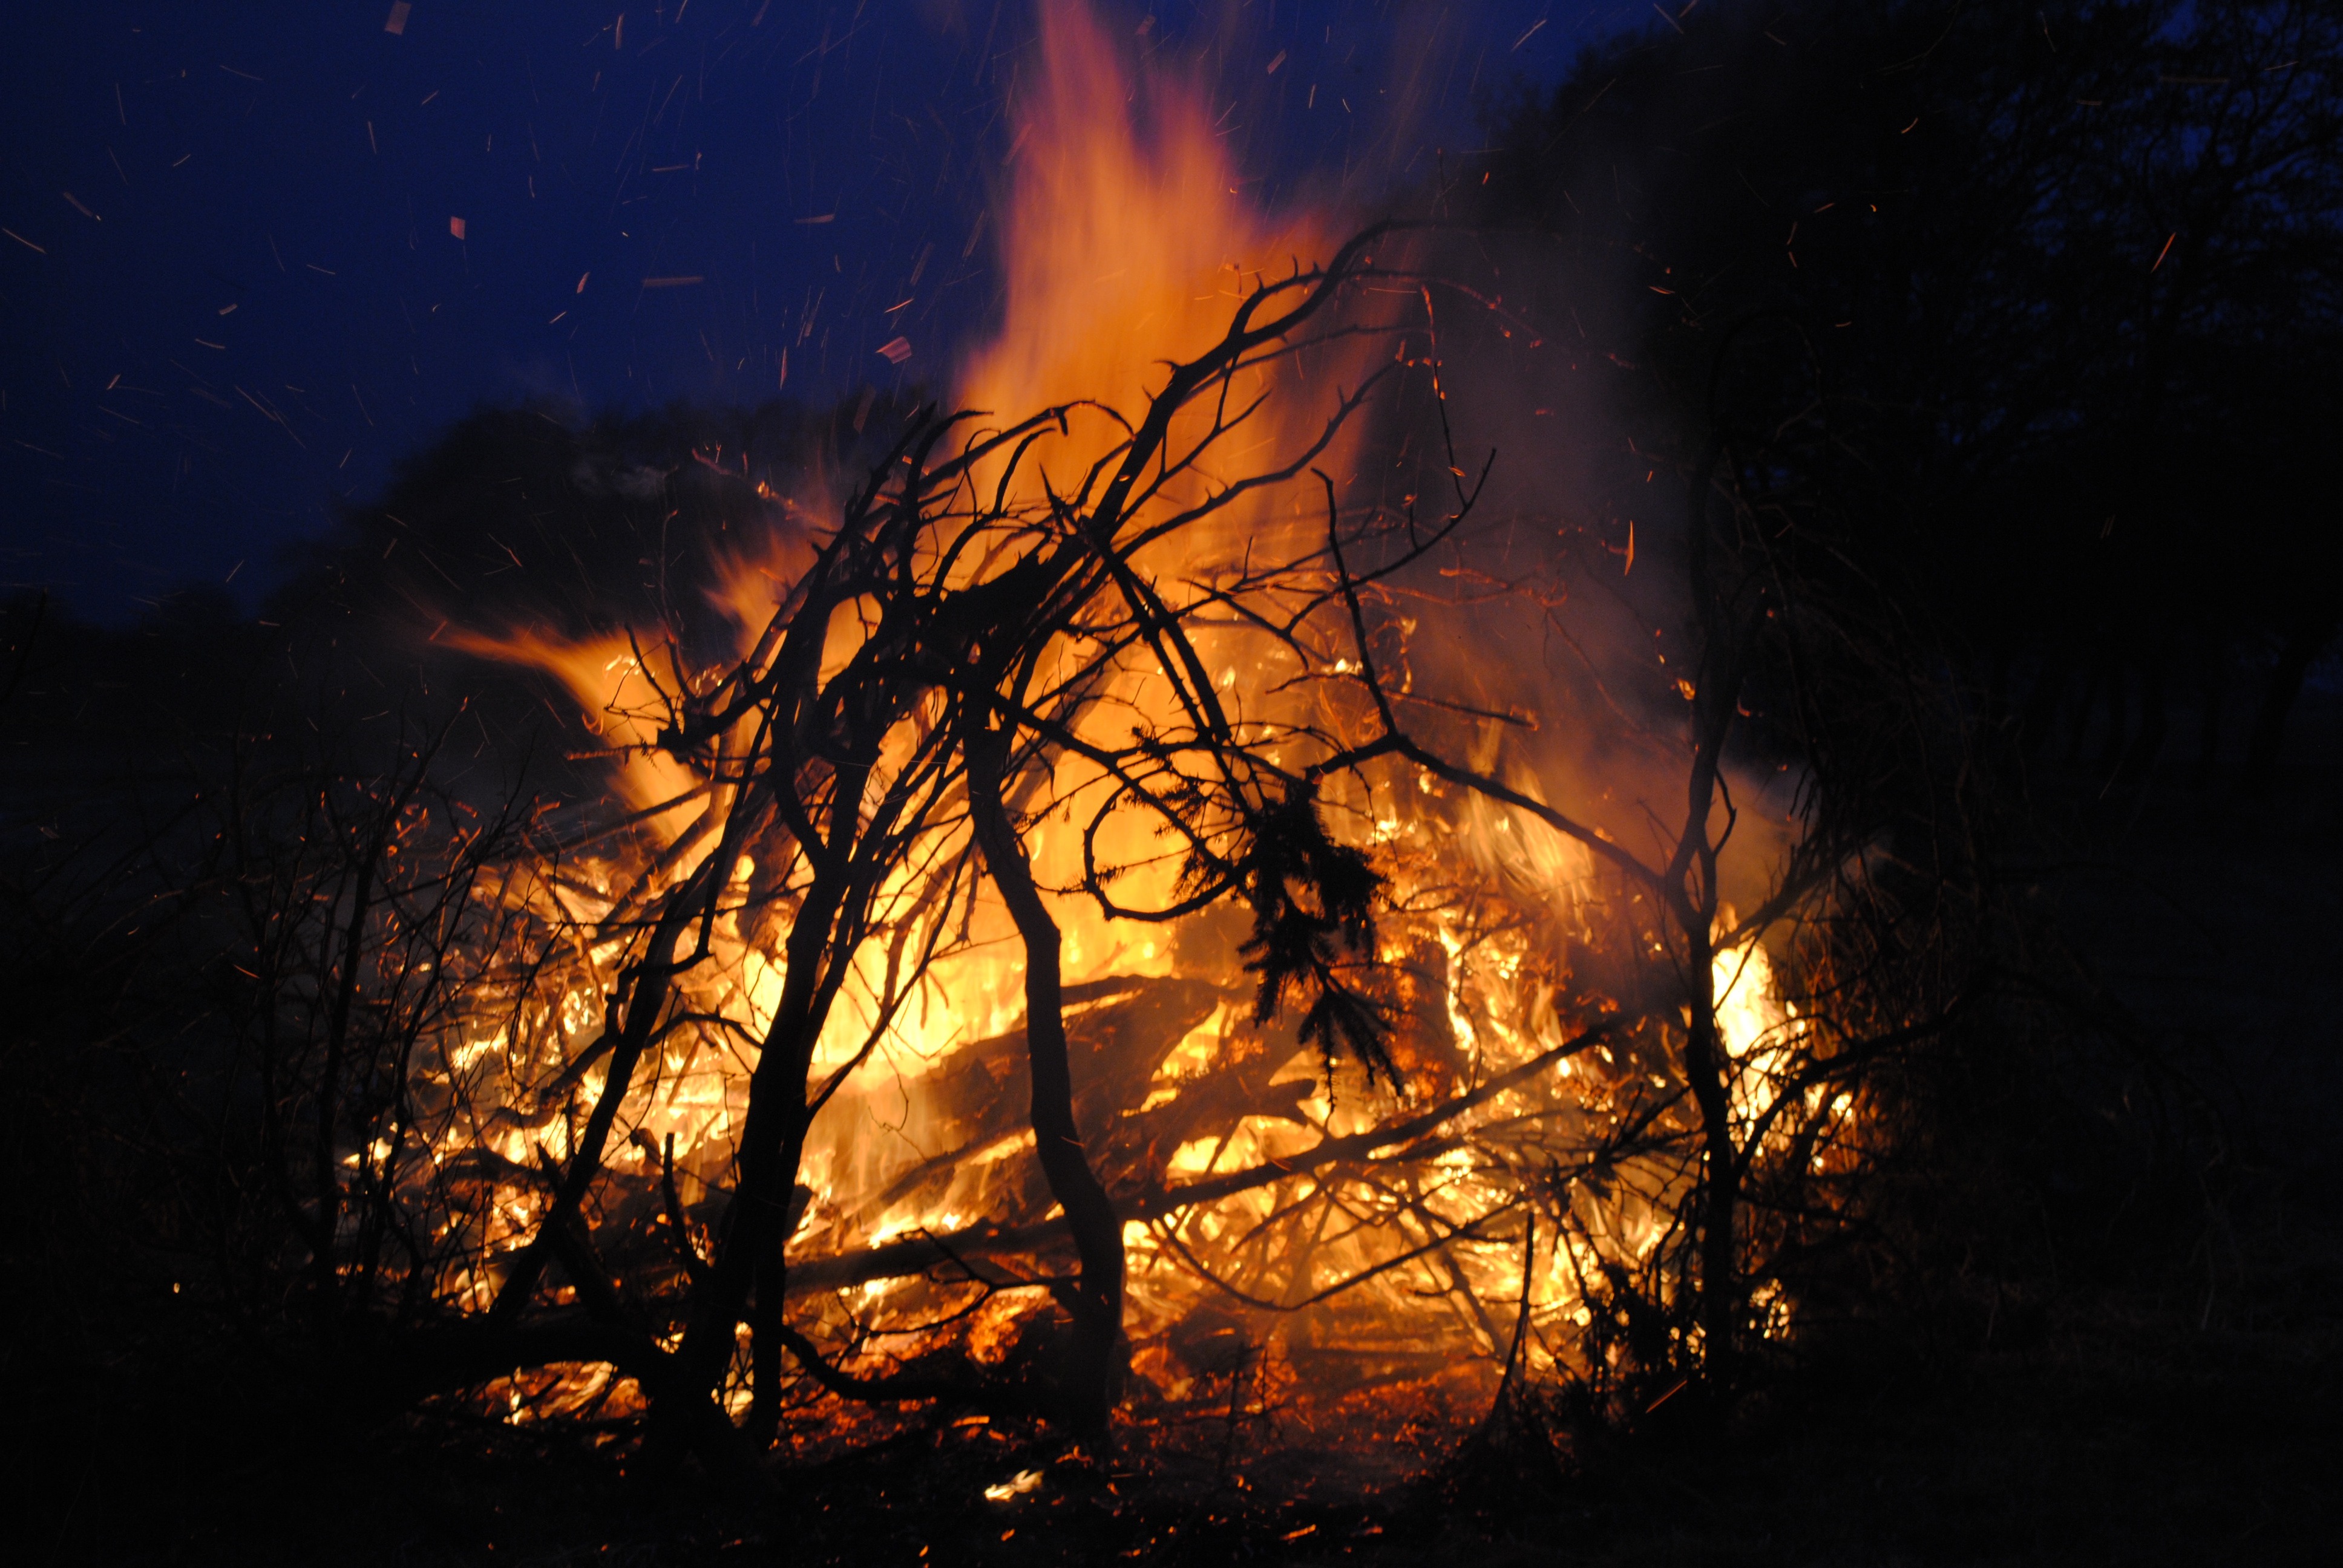
glowing, night, sunlight, flame, fire, darkness, bonfire, heat, burn, brand, hot, wildfire, embers, geological phenomenon